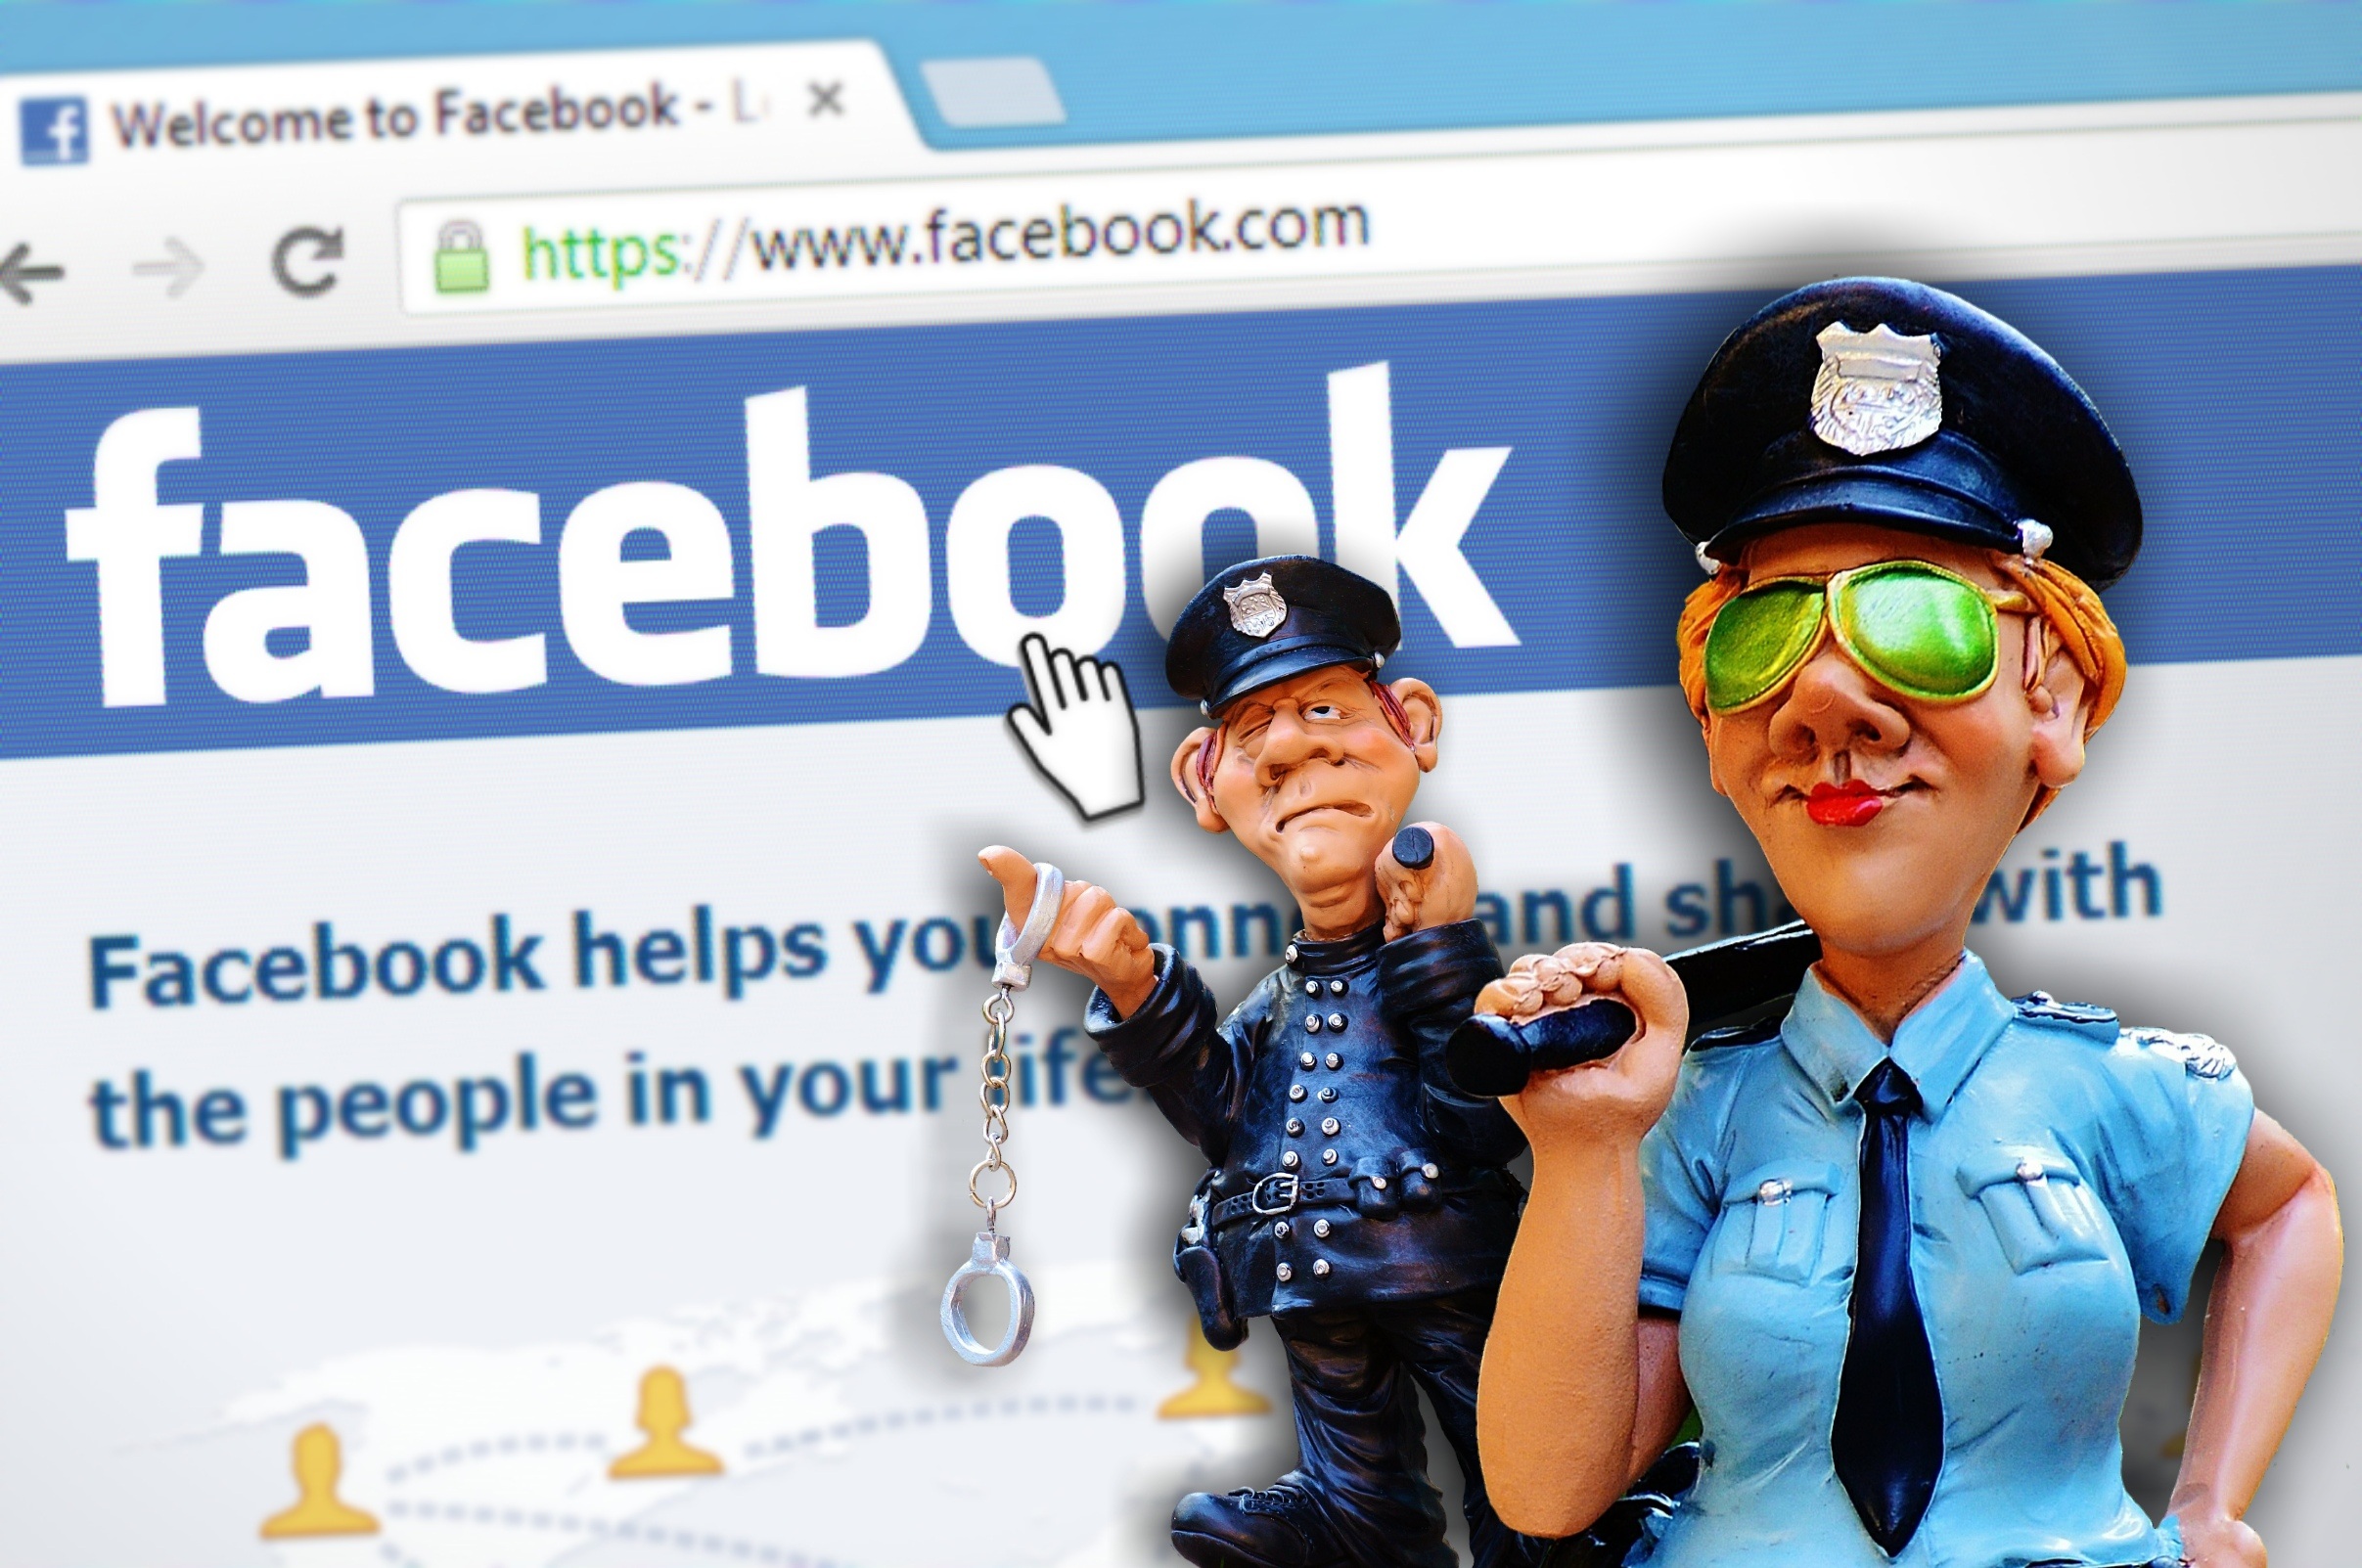
computer, technology, social, internet, communication, security, website, social media, winter sport, media, police, facebook, multimedia, www, communicate, social networking, social network, internet page, networking, networks